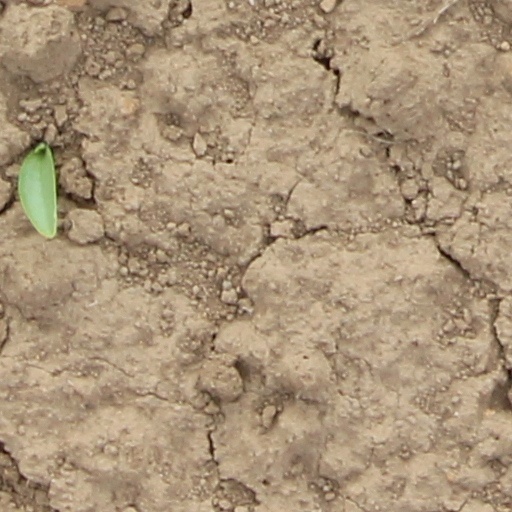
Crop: wheat